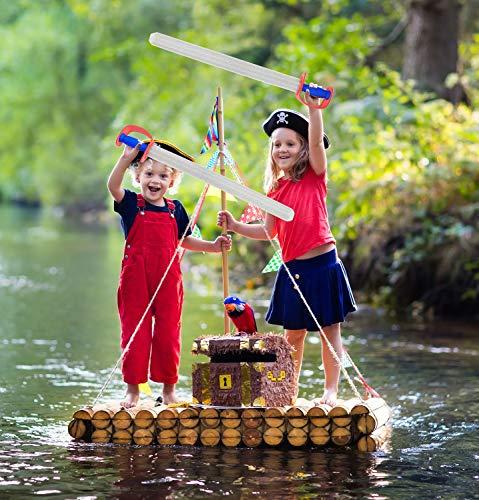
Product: Click N Play Giant Toy Foam Swords for Kids 27" Parties & Pretend Play - Set of 2
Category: Toys & Games | Dress Up & Pretend Play | Pretend Play
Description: Toy foam swords are sturdy enough for play yet soft enough to ensure child safety.
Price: $10.99
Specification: ProductDimensions:28x5.5x2inches|ItemWeight:3.2ounces|ShippingWeight:3.2ounces(Viewshippingratesandpolicies)|ASIN:B07ZQM6RNN|Itemmodelnumber:CNP3238|Manufacturerrecommendedage:4-4years